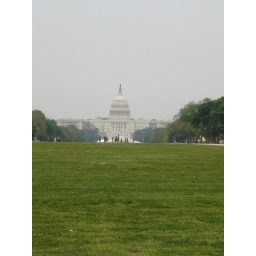
we missed the evacuation of the capitol and white house by a few days